Senarath Paranavithana

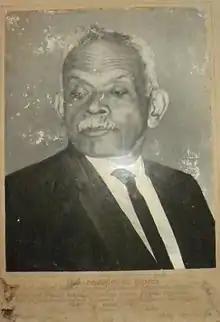

Senarath Paranavitana, (Sinhala:සෙනරත් පරණවිතාන) (26 December 1896 – 4 October 1972) was a Sri Lankan archeologist and epigraphist, who pioneered much of post-colonial archaeology in Sri Lanka. He served as the Commissioner of Archeology from 1940 to 1956 and there after as Professor of Archeology at the University of Ceylon from 1957 to 1961.